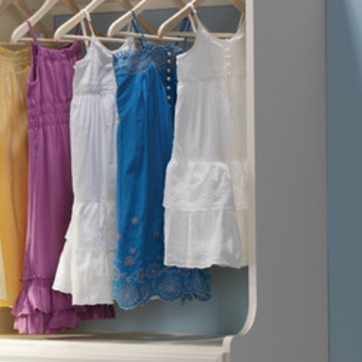
Material: fabric